A 29-Cent Robbery

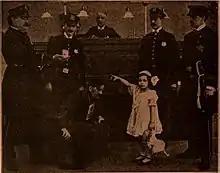
A film still from the work

A 29-Cent Robbery is a 1910 American silent short drama produced by the Thanhouser Company. The film features the debut of Marie Eline in the main role as Edna Robinson, a young girl who foils an attempt by a robbery to loot her family's home. All the thief manages to take is her toy bank, containing 29 cents. Edna ends up taking it upon herself to catch the thief after the police fail in the task. It was reviewed positively by critics and was viewed across the United States. The film was the first split-reel by Thanhouser, containing this short and "The Old Shoe Came Back" on a single reel.